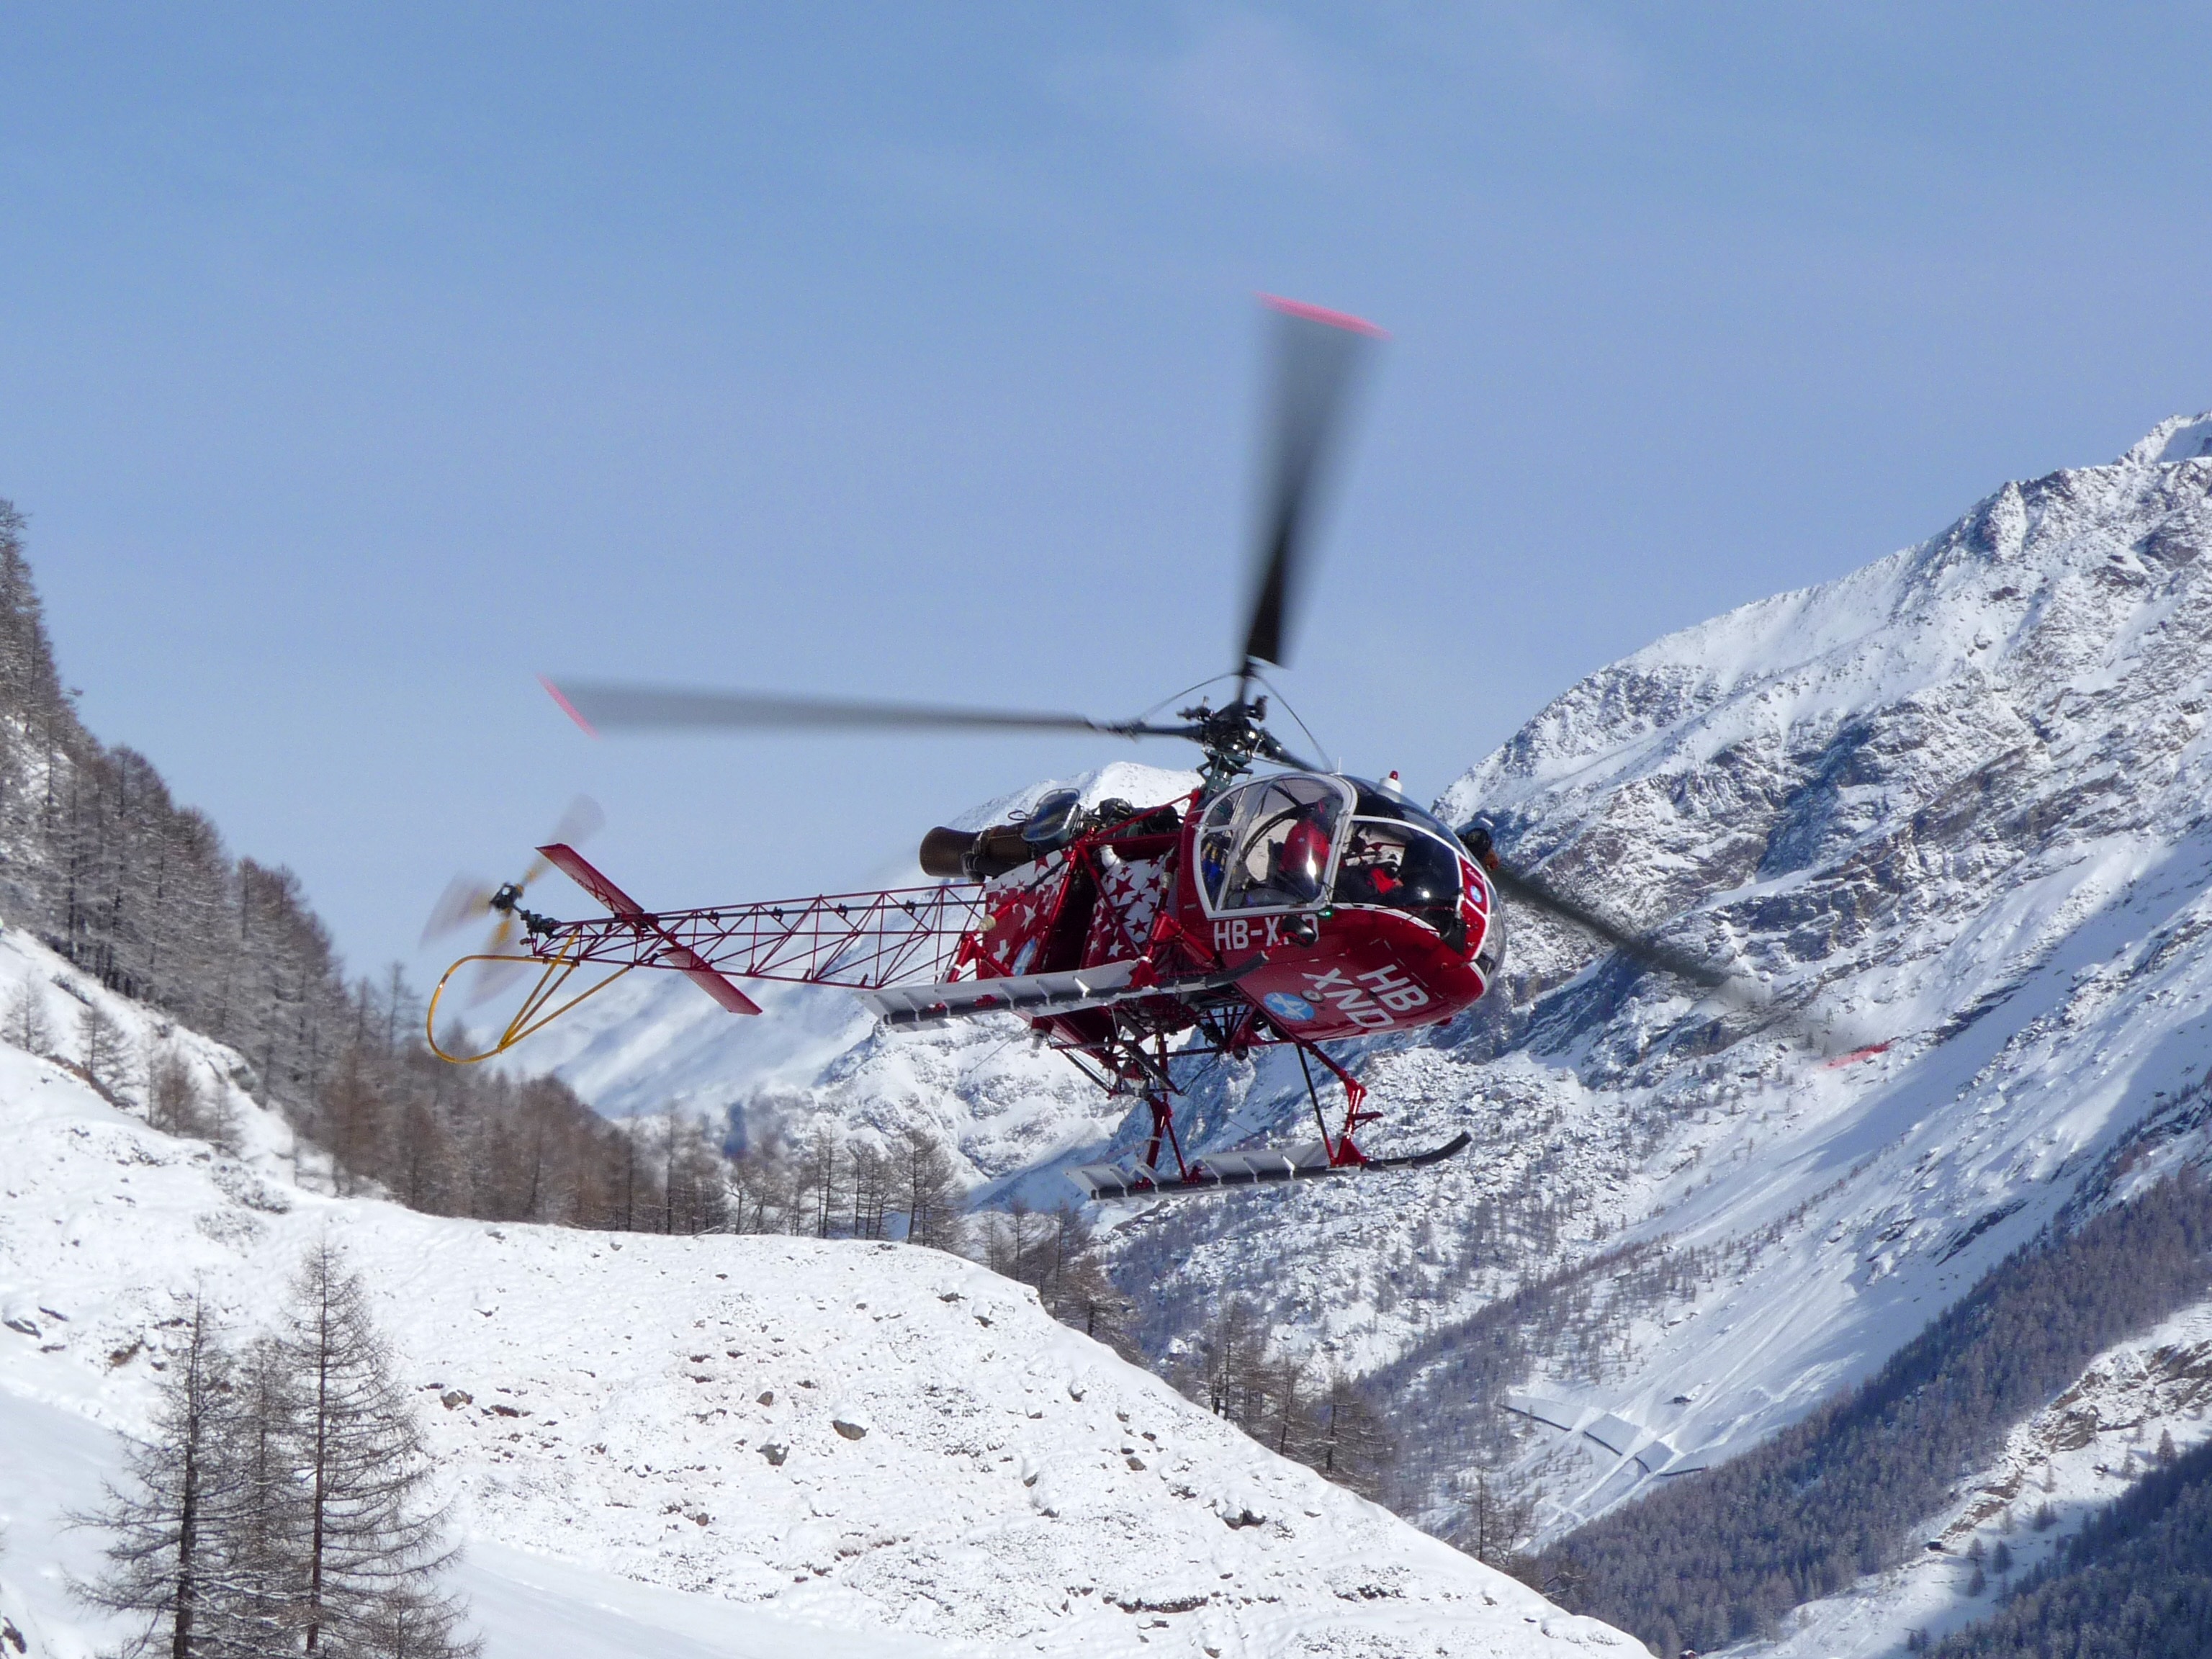
mountain, snow, winter, mountain range, vehicle, helicopter, extreme sport, skiing, winter sport, sports, mountains, downhill, ski, racing, switzerland, piste, motorsport, zermatt, scenic flight, mountain rescue, ski equipment, auto racing, alpine skiing, geological phenomenon, ski cross, snowmobile